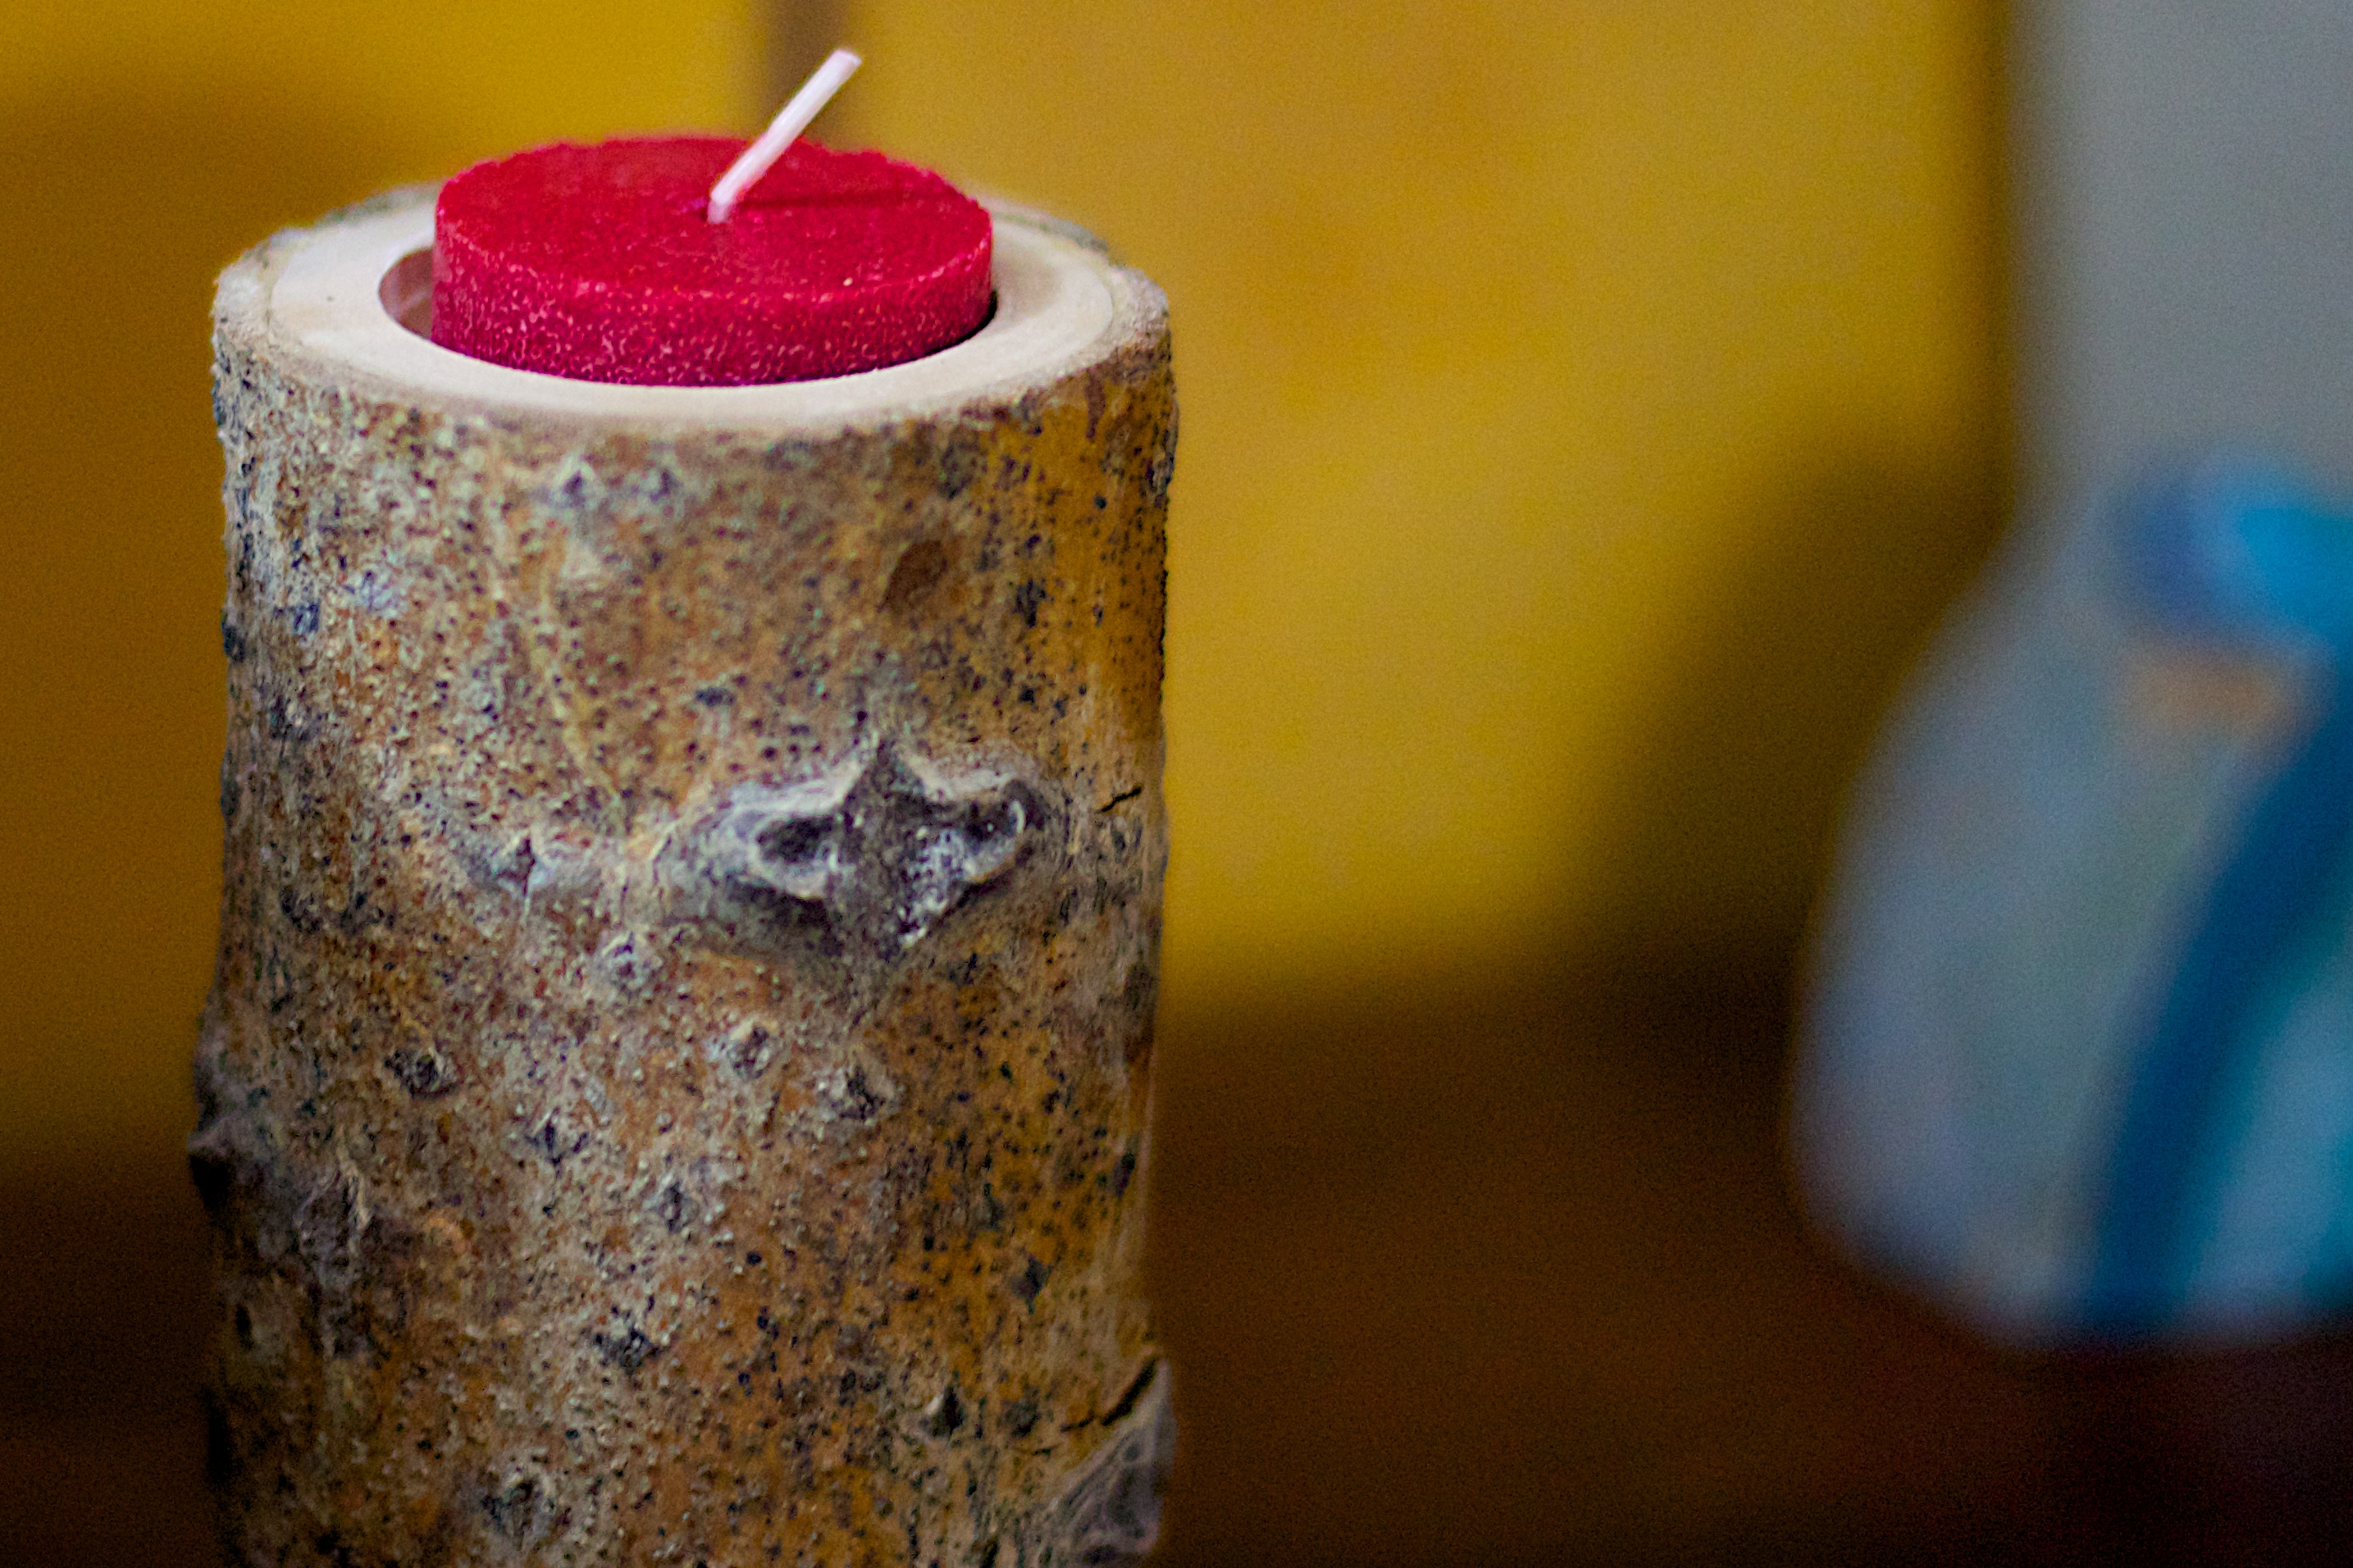
color, candle, lighting, close up, art, macro photography